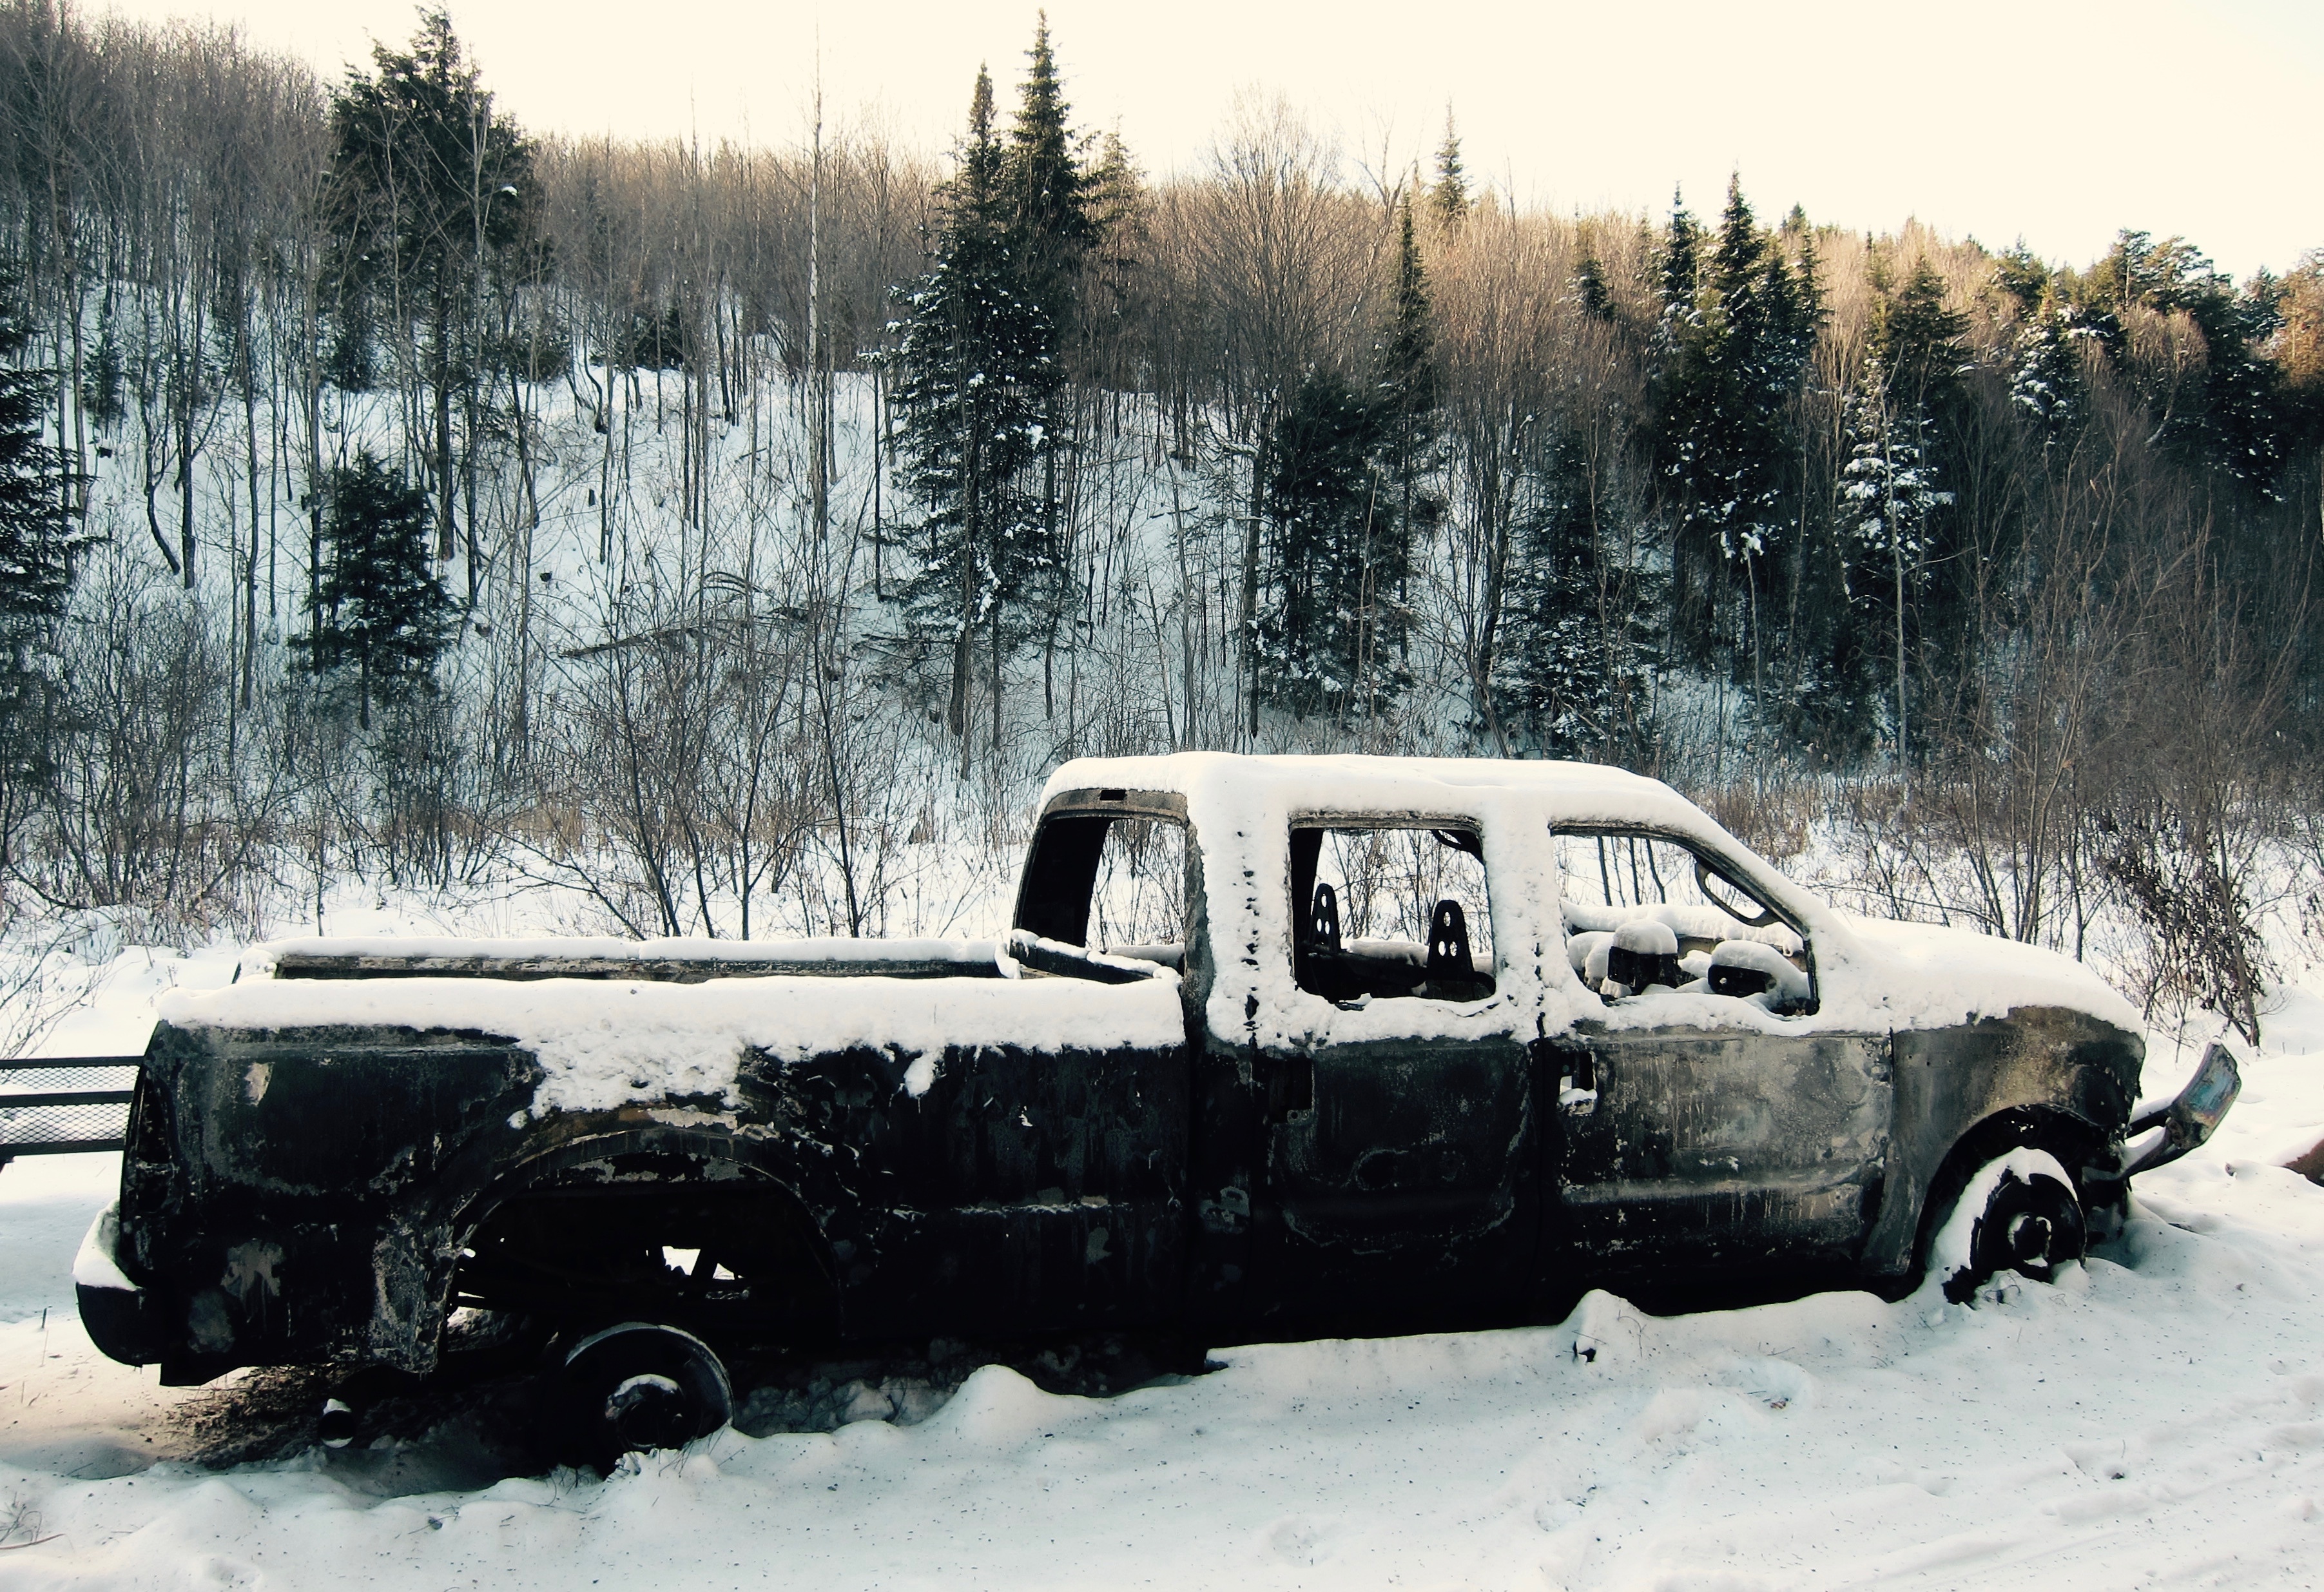
snow, winter, car, transport, truck, vehicle, weather, season, pickup truck, off road vehicle, automobile make, off roading